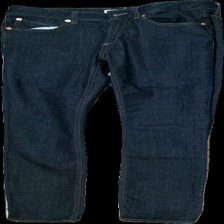
View: front
Type: Jeans
Category: Ladies
Brand: Lindex
Colors: Blue
Material: 100% Cotton
Cut: Regular
Trend: Denim
Price range: 50-100
Recommended usage: Reuse
Description: blue jeans